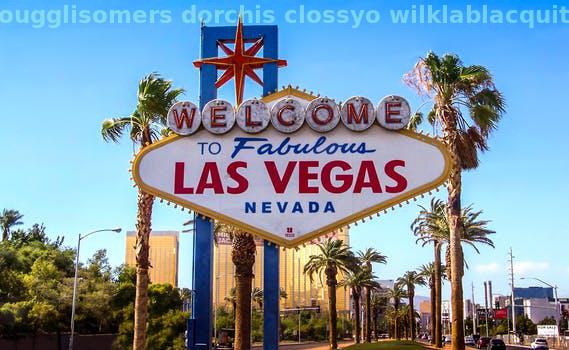
Label: Watermark